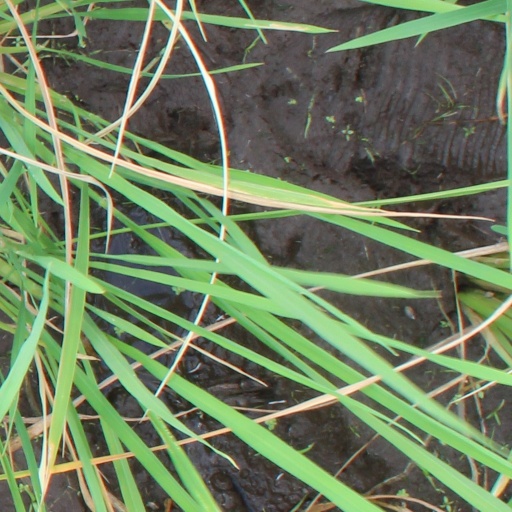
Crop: rice